Rennes

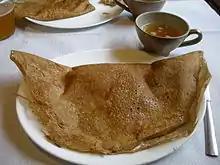
Cider and galette with eggs, ham and cheese

Many other Breton specialties (seafood, milk, vegetables, cheese, meat) are seen at the Marché des Lices, a weekly market held every Saturday morning (one of the largest markets in France).